Marcel Reich-Ranicki

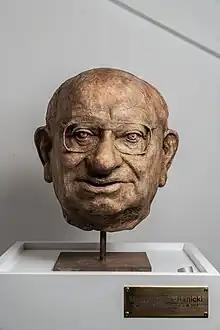
Bust of Reich-Ranicki in Literaturhaus Frankfurt

Frustrated by the curtailment of his liberty in the People's Republic of Poland he emigrated in 1958 with his wife and son to the Federal Republic of Germany (West Germany), living in the city of Hamburg. Here he began writing for leading West German periodicals, including "Die Welt" and the "Frankfurter Allgemeine Zeitung". In Poland, he had published under the pseudonym "Ranicki" (his intelligence codename). On the advice of the arts editor of the "Frankfurter Allgemeine", he adopted the name Marcel Reich-Ranicki professionally. From 1963 to 1973, he was literary critic for the West German weekly "Die Zeit", published in Hamburg.